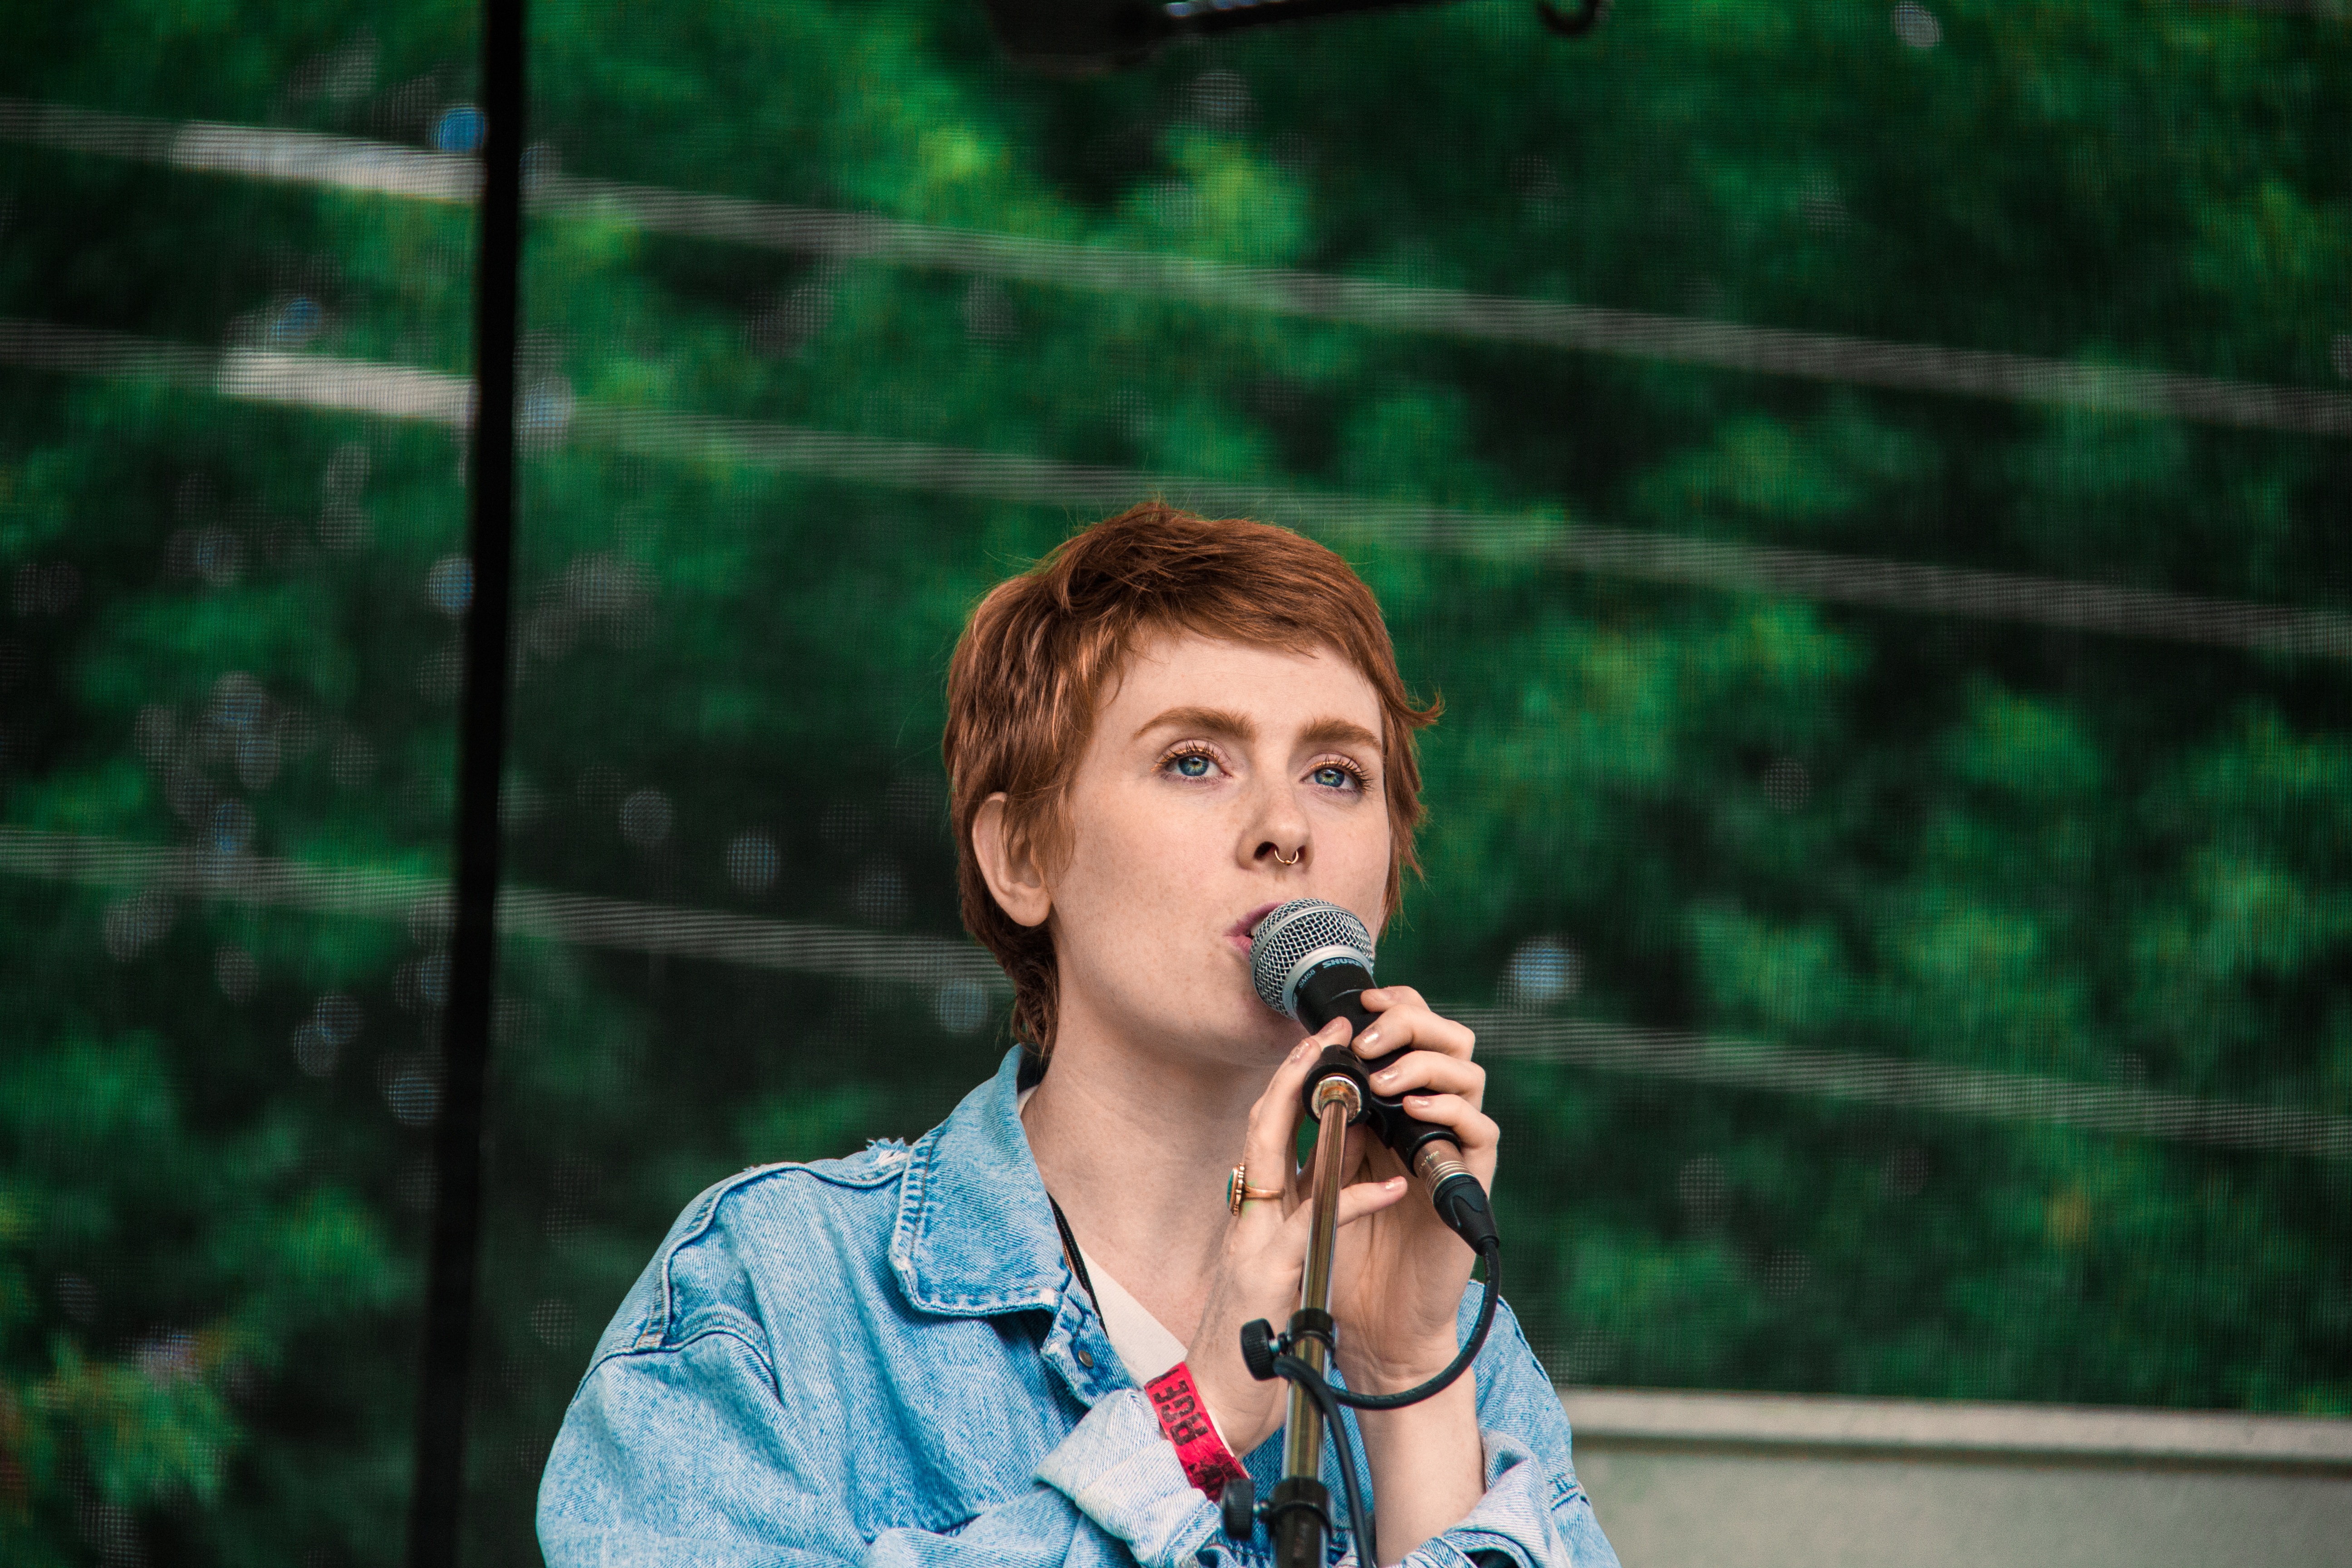
person, music, musician, performance, singing, entertainment